Australian Christian Churches

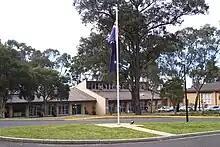
Southern Cross College, Sydney

In order to train future pastors and leaders in the denomination, Commonwealth Bible College (also known as Southern Cross Bible College, and now known as Alphacrucis) was established in 1948 as the official ministry training school of Australian Christian Churches. Since the emergence of megachurches, large churches have begun establishing their own bible colleges. At the beginning of the 21st century, it was estimated that there are over 3,000 full-time students being trained at bible colleges affiliated with Australian Christian Churches.